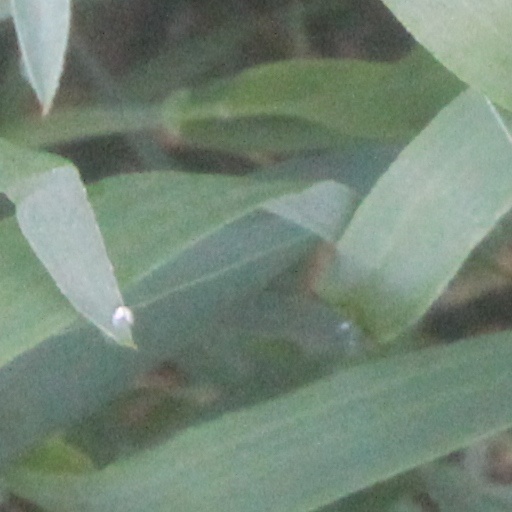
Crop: wheat